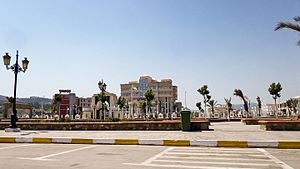
El Tarf (provins)
Provinsen El Tarf er en af Algeriets 48 provinser.